AHL Hall of Fame

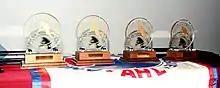
The 2013 AHL Hall Of Fame awards

On January 5, 2006, the league announced that Johnny Bower, Jack Butterfield, Jody Gage, Fred Glover, Willie Marshall, Frank Mathers and Eddie Shore had been selected as the inaugural class of inductees. They were formally inducted in a ceremony in Winnipeg, Manitoba, on February 1, 2006.